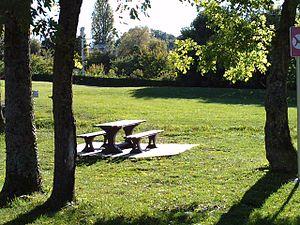
Aire de pique-nique en Haute-Savoie (Rhône-Alpes, France).
Un pique-nique ou piquenique est un repas pris en plein air dans un cadre champêtre et installé par terre.